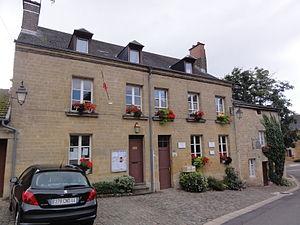
Évigny est une commune française, située dans le département des Ardennes en région Grand Est.